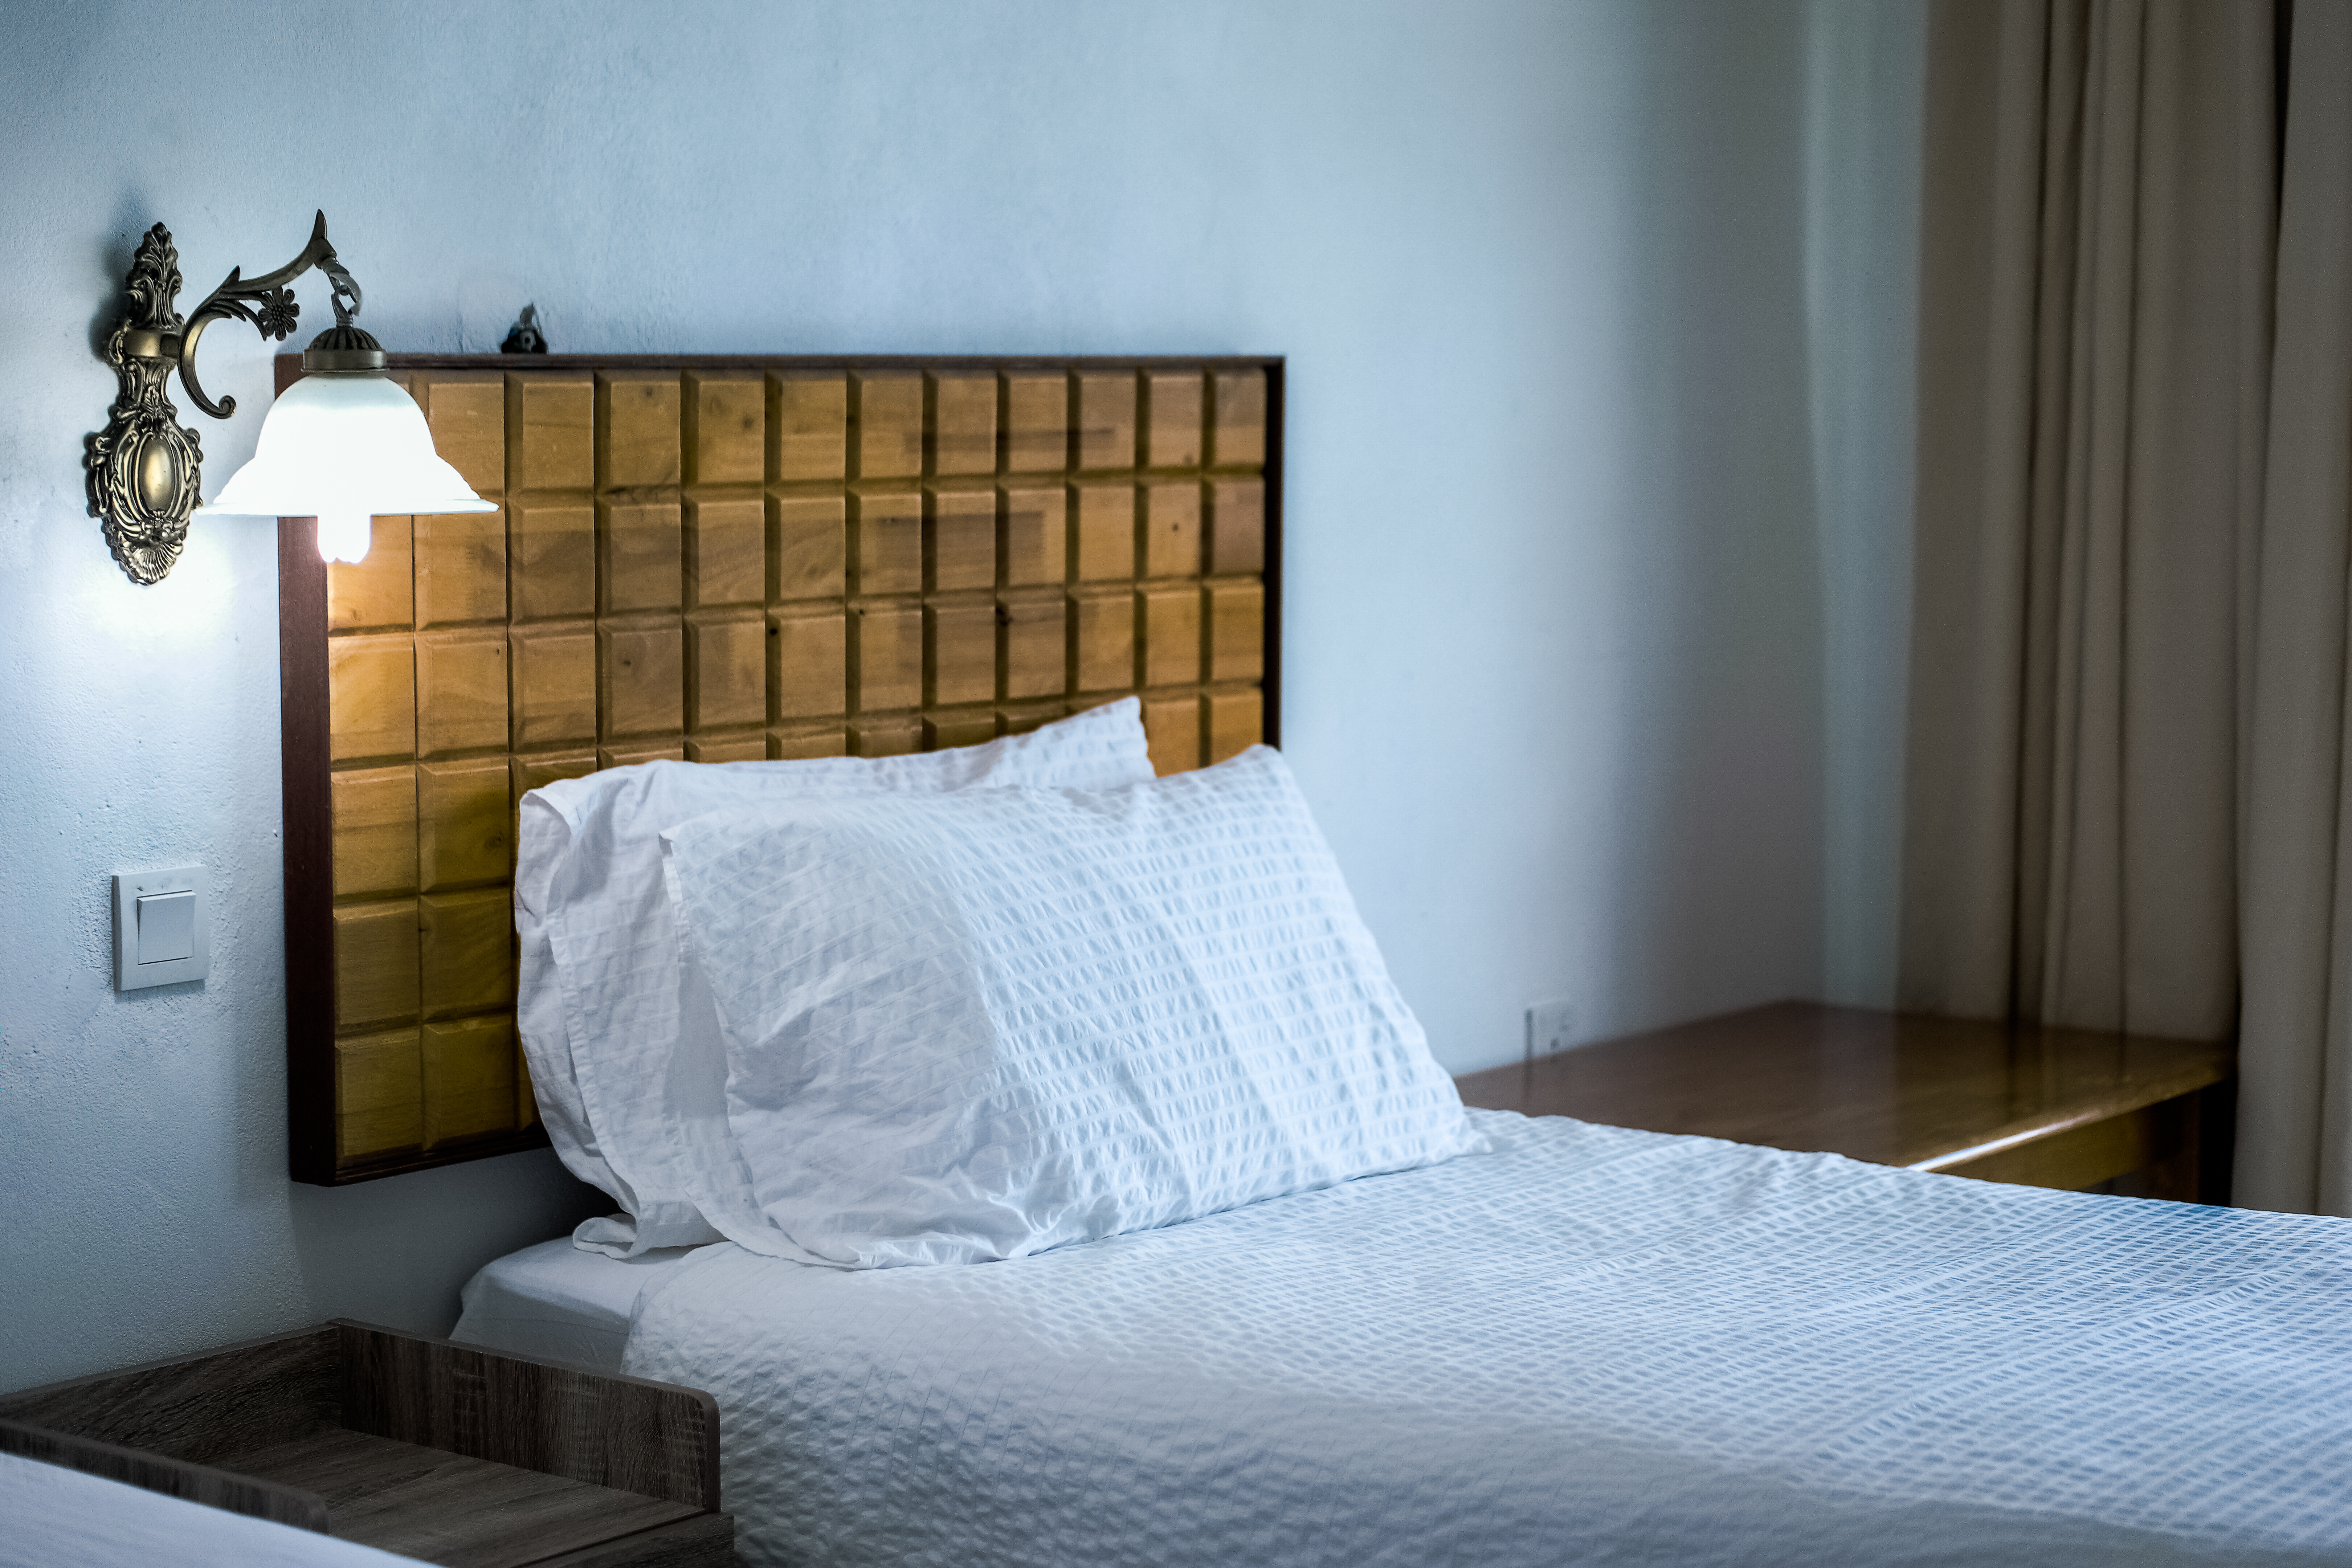
house, texture, floor, interior, window, home, cottage, property, lamp, furniture, room, pillow, bedroom, apartment, headboard, interior design, cushion, luxury, design, hotel, bed, comfort, patterns, contemporary, simple, covers, wall lamp, comforter, bed sheet, bed frame, bed sheets